AAA When Worlds Collide

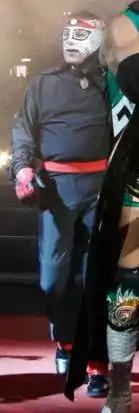
Octagón, who teamed up with El Hijo del Santo.

The tag team "Luchas de Apuestas" match was the only match of the night conducted under best two-out-of-three falls rules. During their introductions, Art Barr made "swimming" motions as the team walked down the aisle, mockingly invoking the image of illegal immigrants swimming across the Rio Grande to incite the Mexican attendees in the crowd. Barr and Guerrero had Madonna's Boyfriend in their corner while Hijo del Santo and Octagón had Blue Panther in their corner, playing off Panther's past history with Barr. "La Pareja del Terror" tried to take control of the match early by attacking their opponents before the bell had even rung, but were quickly tossed out of the ring as the US crowd began to chant "Mexico". Once the match actually started, Hijo del Santo and Guerrero started off the match. After just a few minutes of wrestling, Barr lifted Hijo del Santo up on his shoulders, allowing Guerrero to leap off the top, taking Hijo del Santo down with a "Huracanrana" head scissors takedown, followed by a quick pinfall. Under the rules, that was not the end of the first fall, as both wrestlers on a team had to be pinned or forced to submit to end the fall. Moments later, Guerrero threw Octagón off the top rope with a Superplex, placing him in position for Barr to perform a Frog Splash diving move off a different turnbuckle to pin Octagón for the first fall.